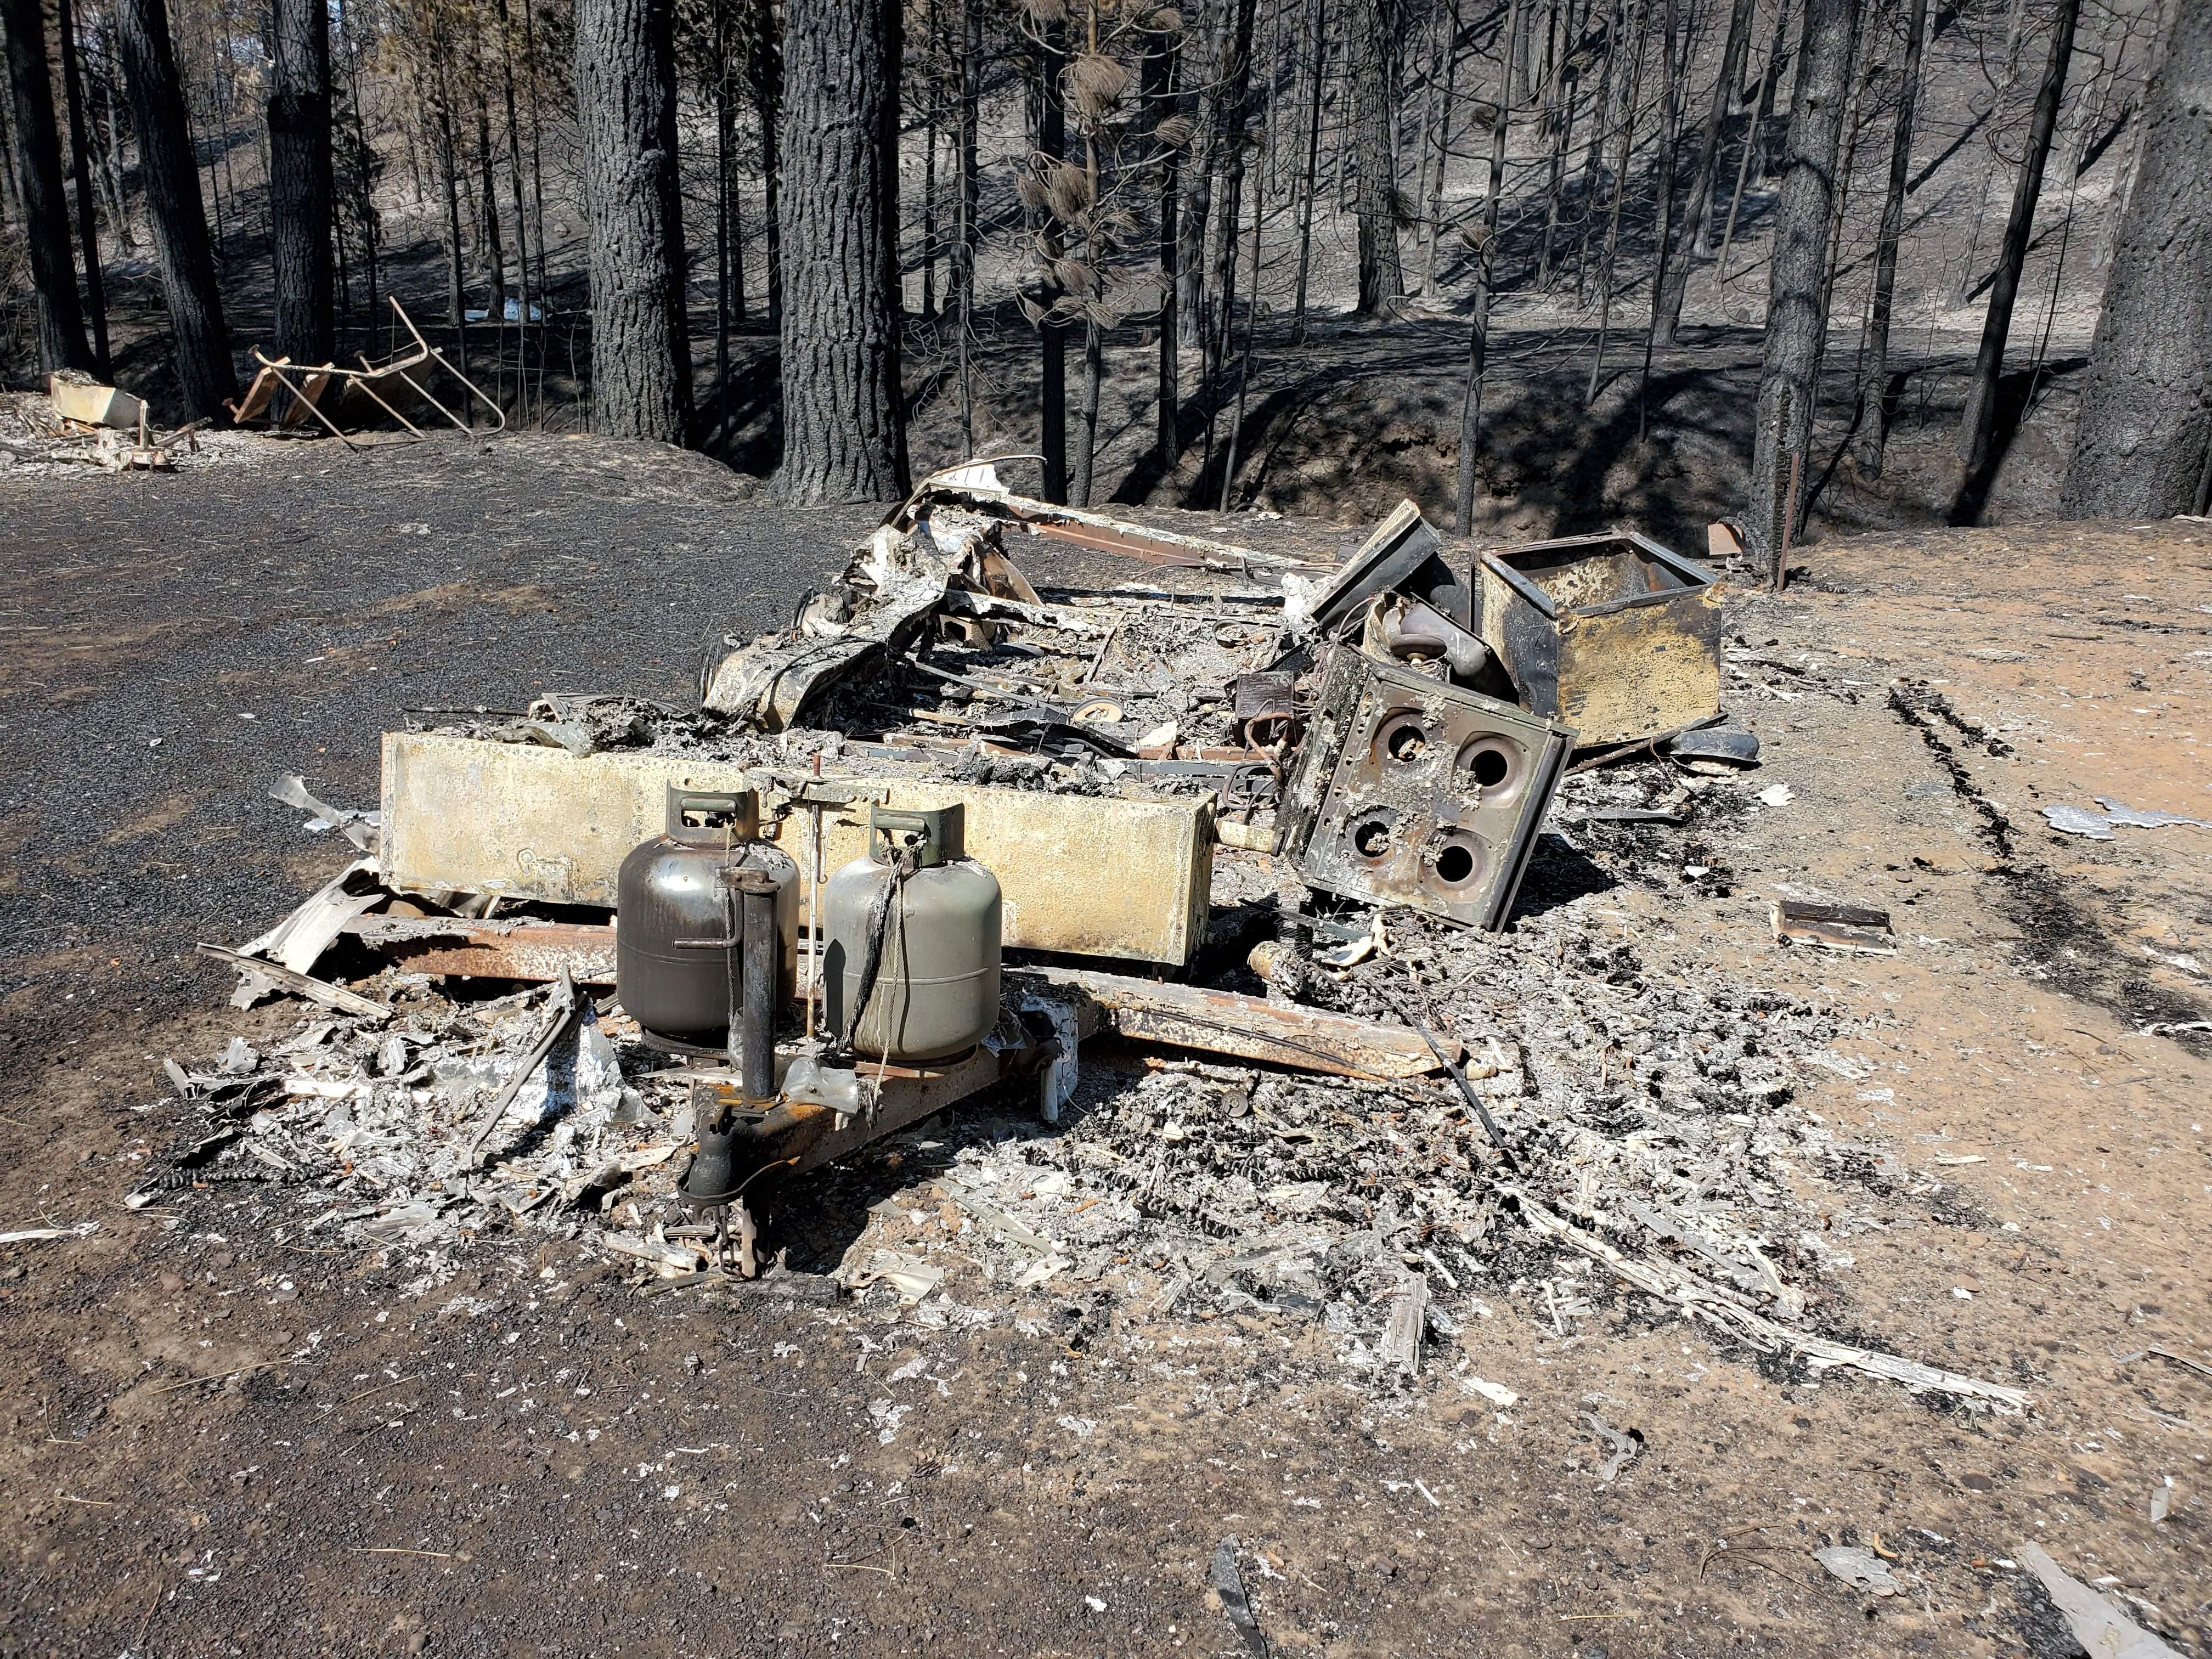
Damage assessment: destroyed